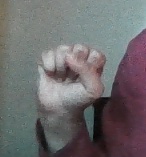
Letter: saad